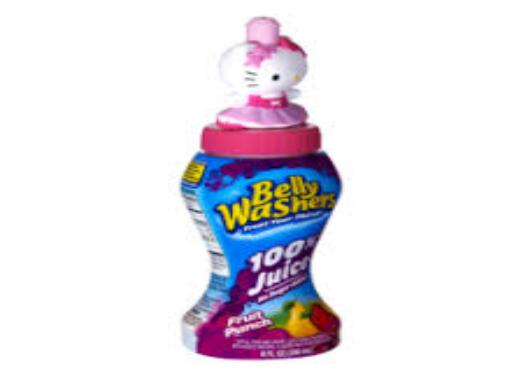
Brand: Bellywashers
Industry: Food